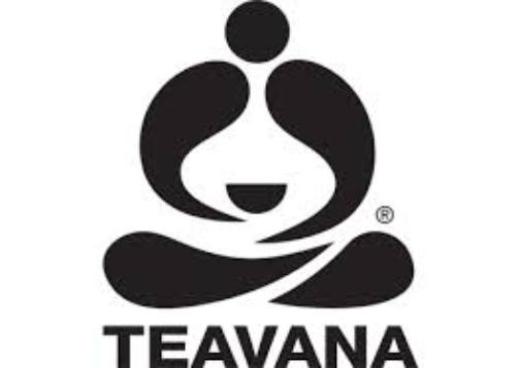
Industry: Food